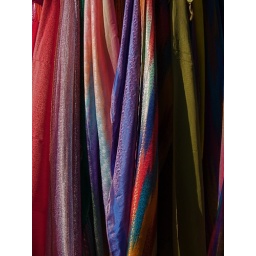
found under the clear autumn skiesat the farmer's marketperhaps a sign that the storm has moved on...for a while